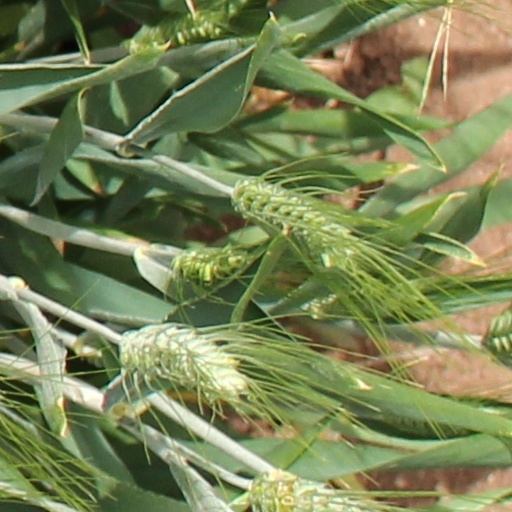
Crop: wheat